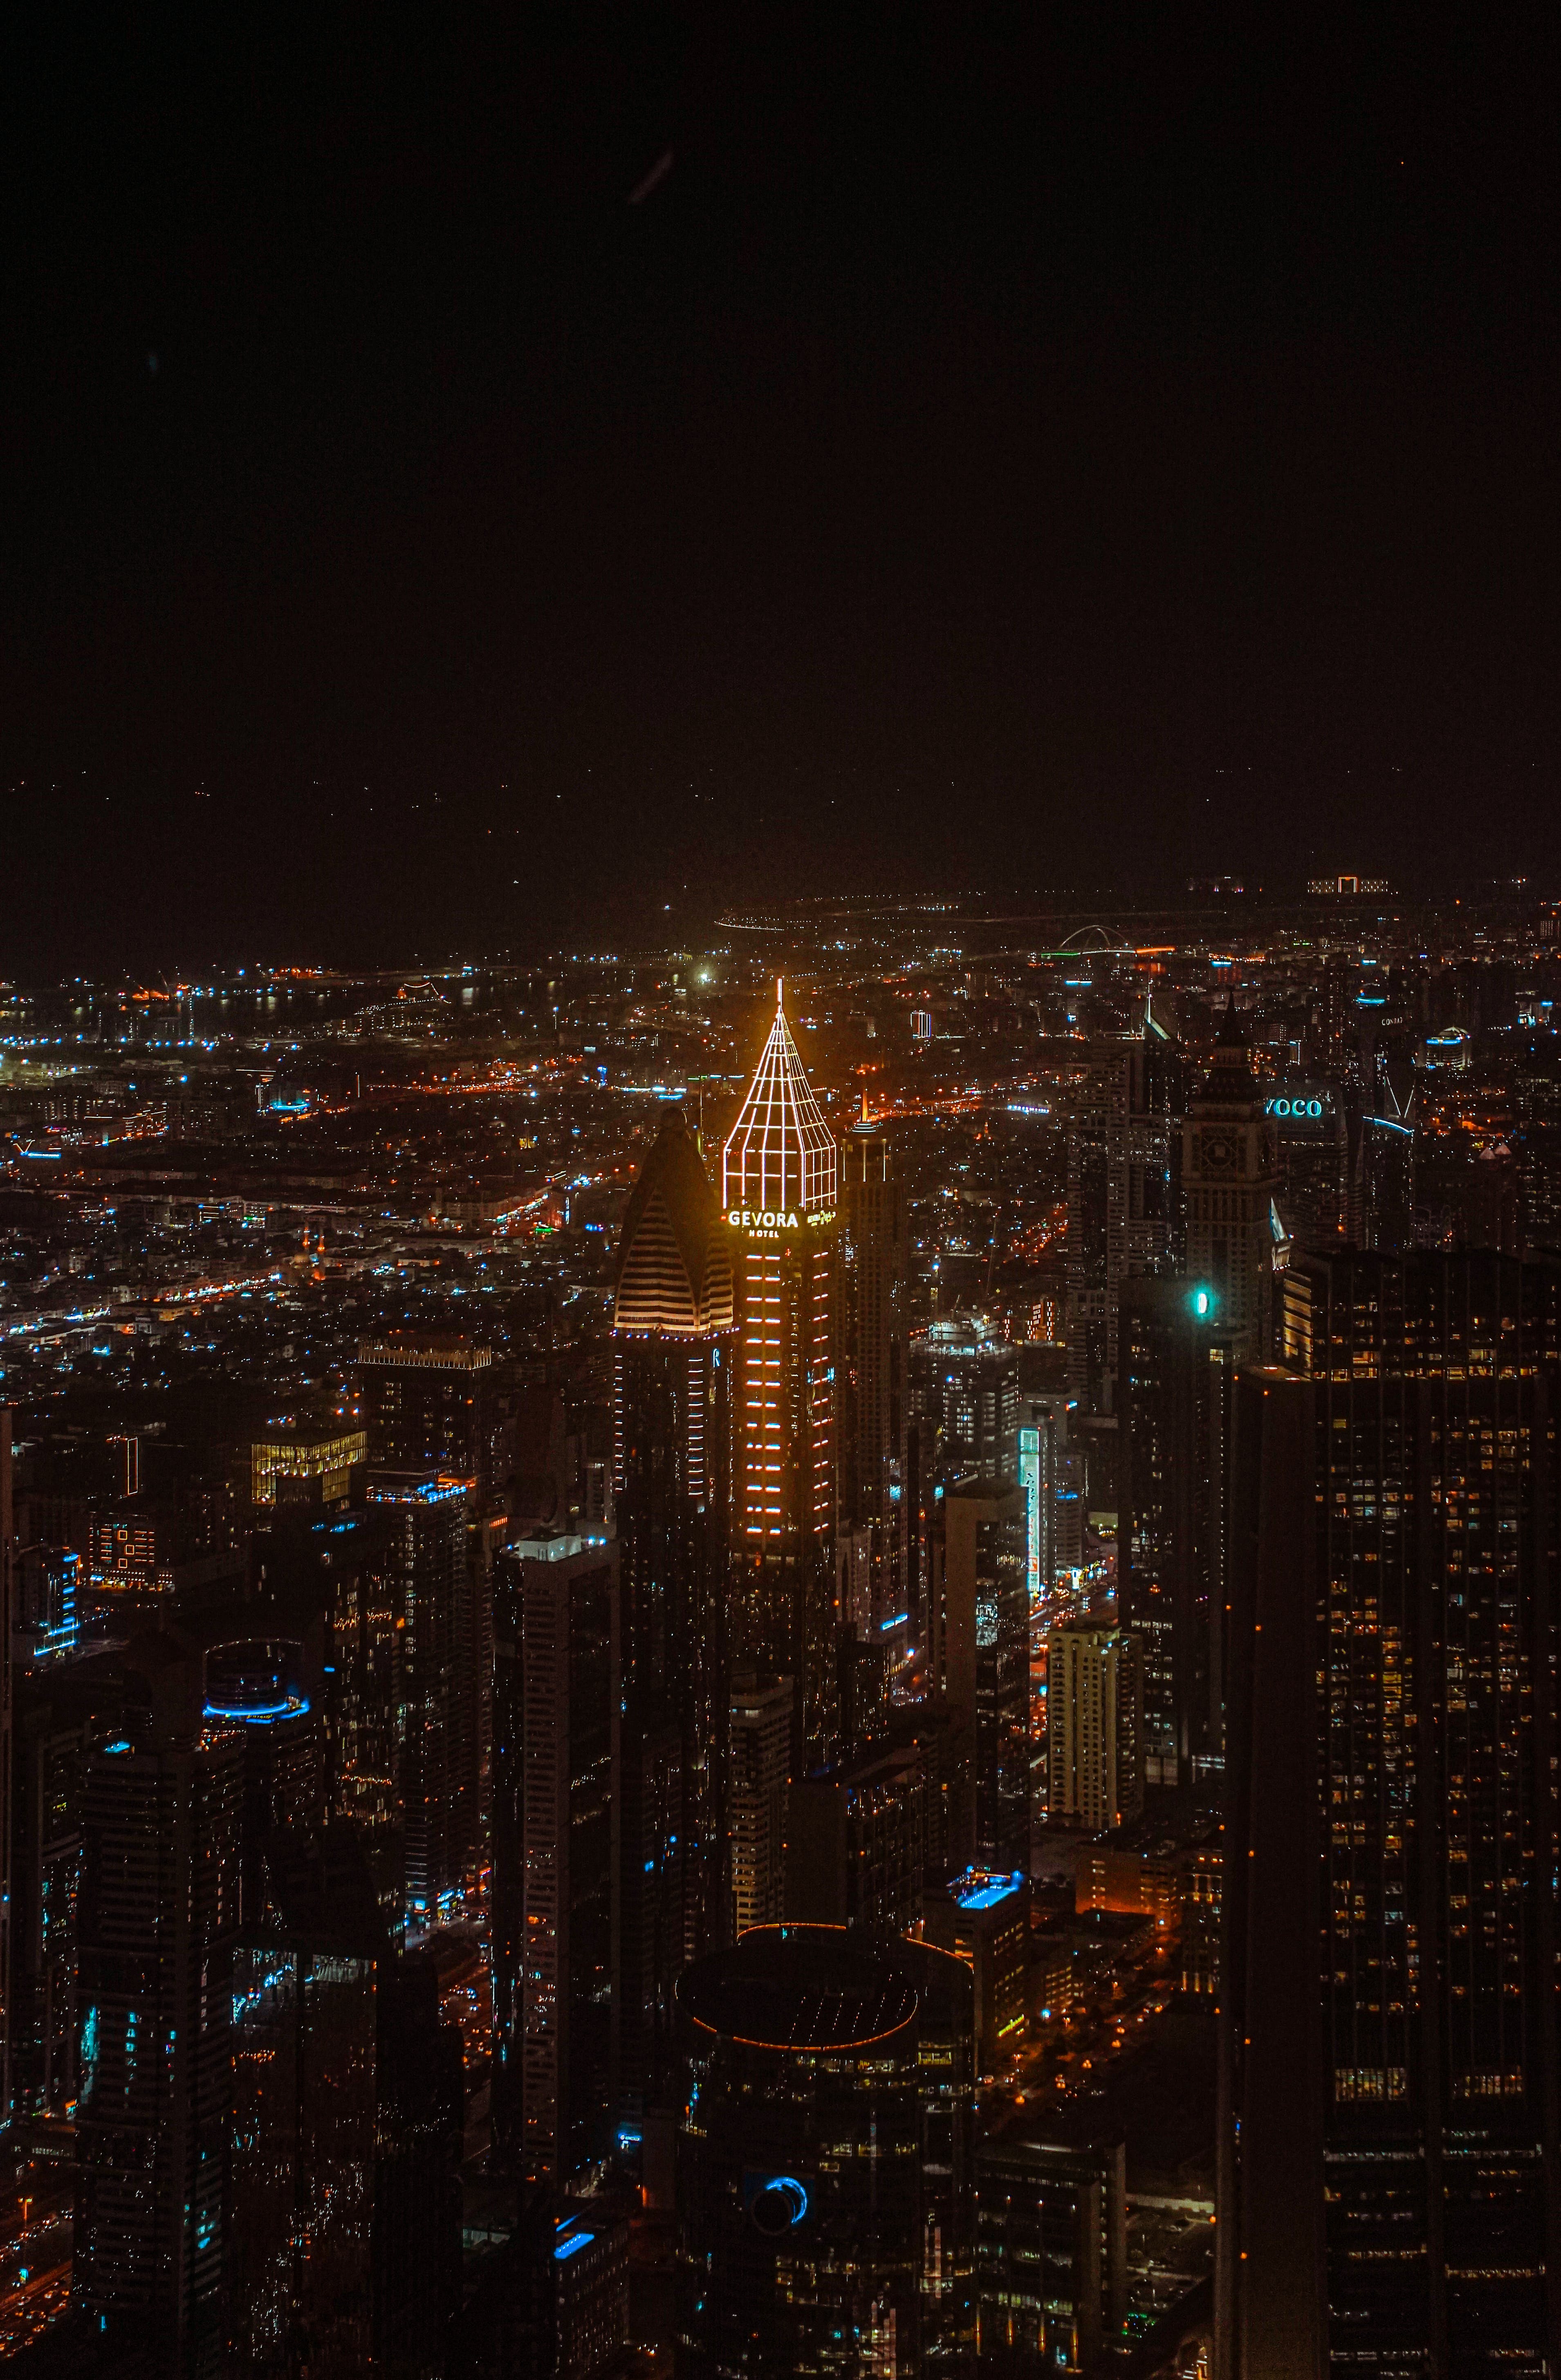
city, building, skyscraper, sky, tower block, electricity, tower, cityscape, water, landscape, residential area, urban design, horizon, metropolis, condominium, metropolitan area, space, midnight, downtown, mixed use, darkness, bird's eye view, commercial building, suburb, evening, aerial photography, night, apartment, skyline, science, art, composite material